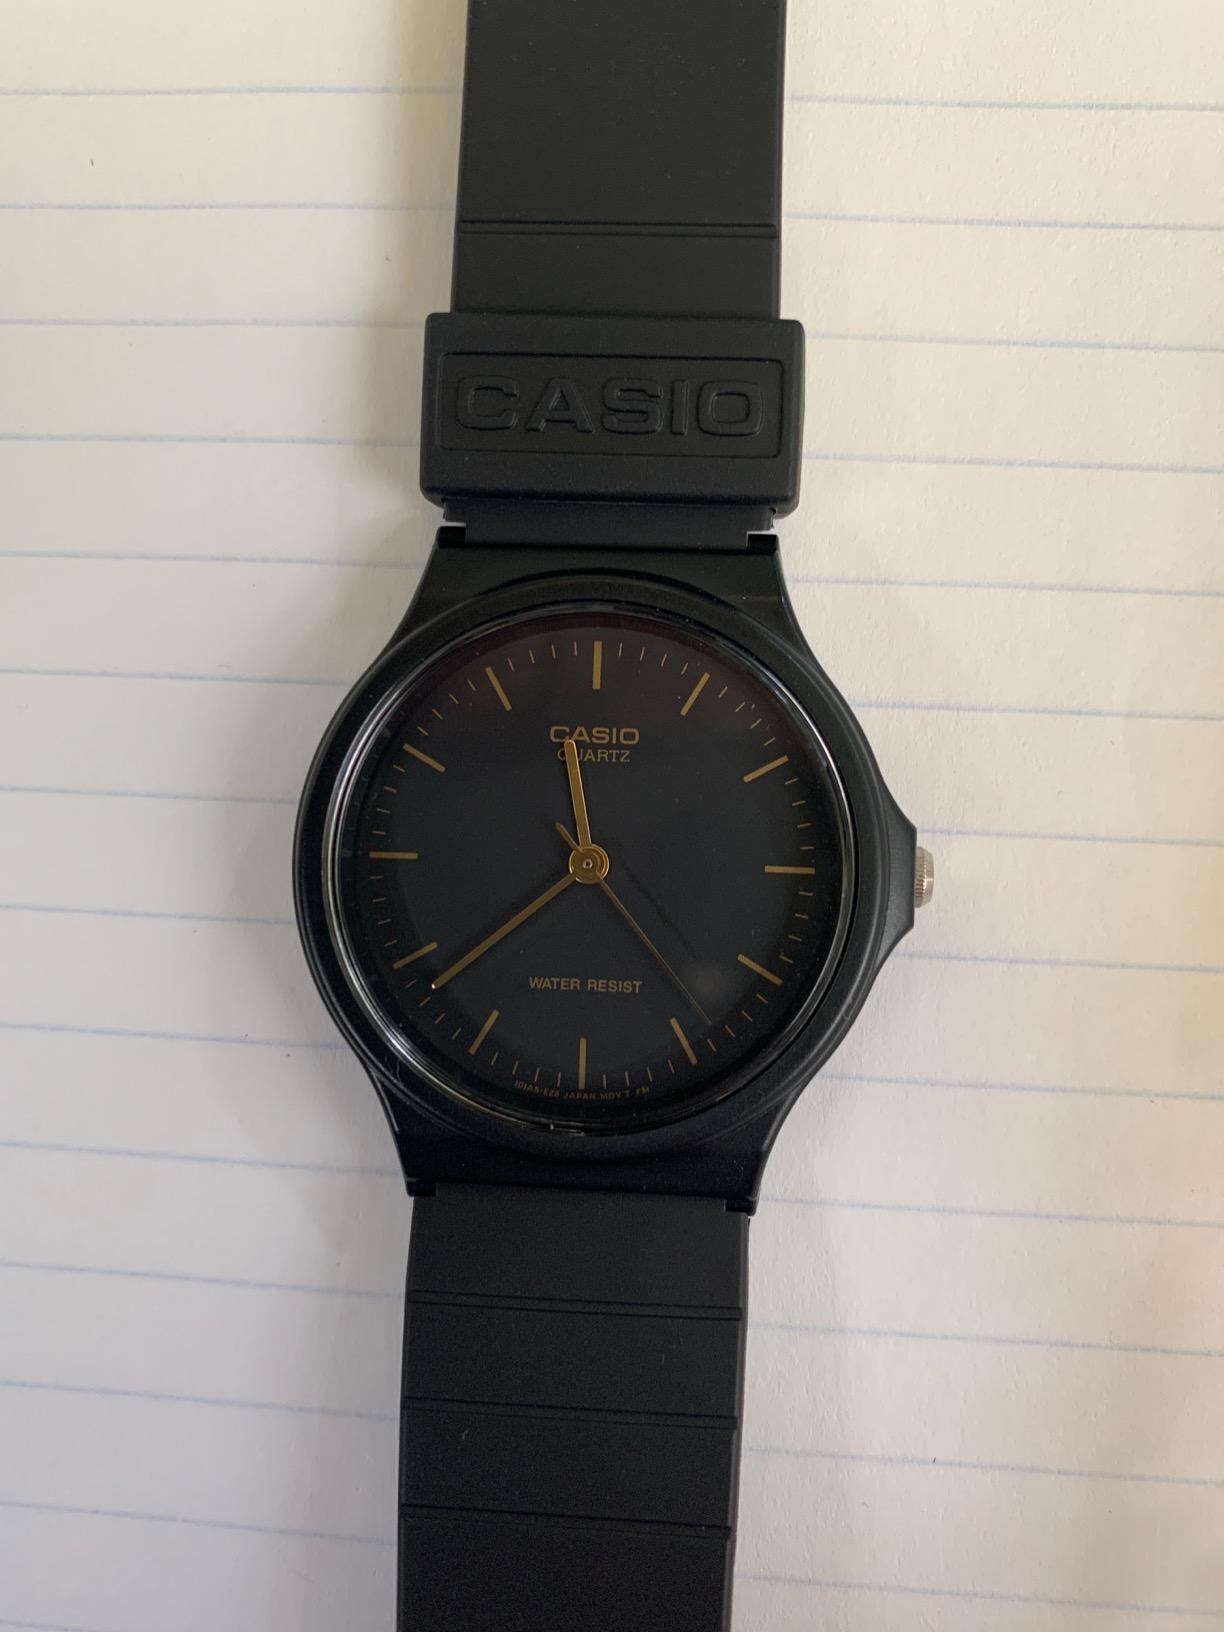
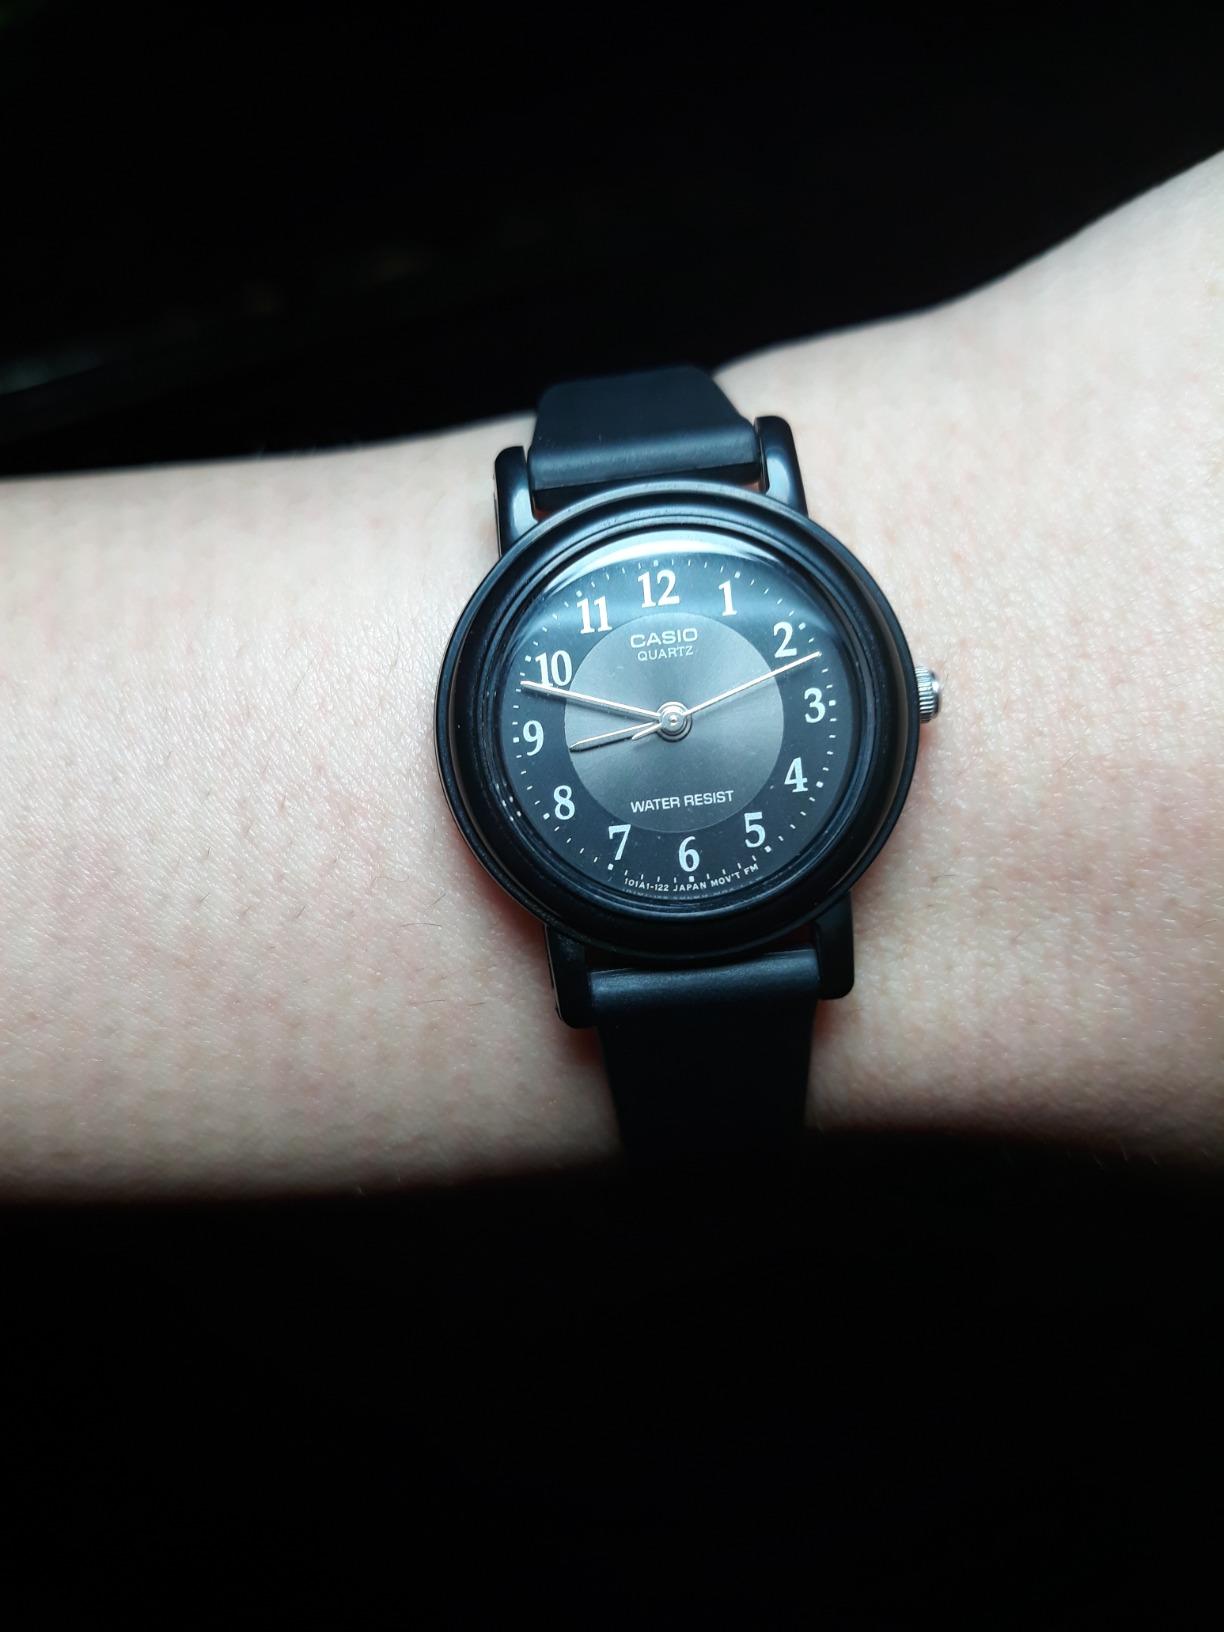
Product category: accessories_watch
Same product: no